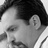
Emotion: sad